Single-family zoning

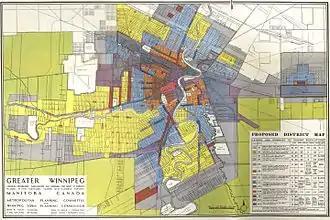
Zoning map of Winnipeg (1947); single-family zoning highlighted in yellow

Single-family zoning is a type of planning restriction applied to certain residential zones in the United States and Canada in order to restrict development to only allow single-family detached homes. It disallows townhomes, duplexes, and multifamily housing (apartments) from being built on any plot of land with this zoning designation.